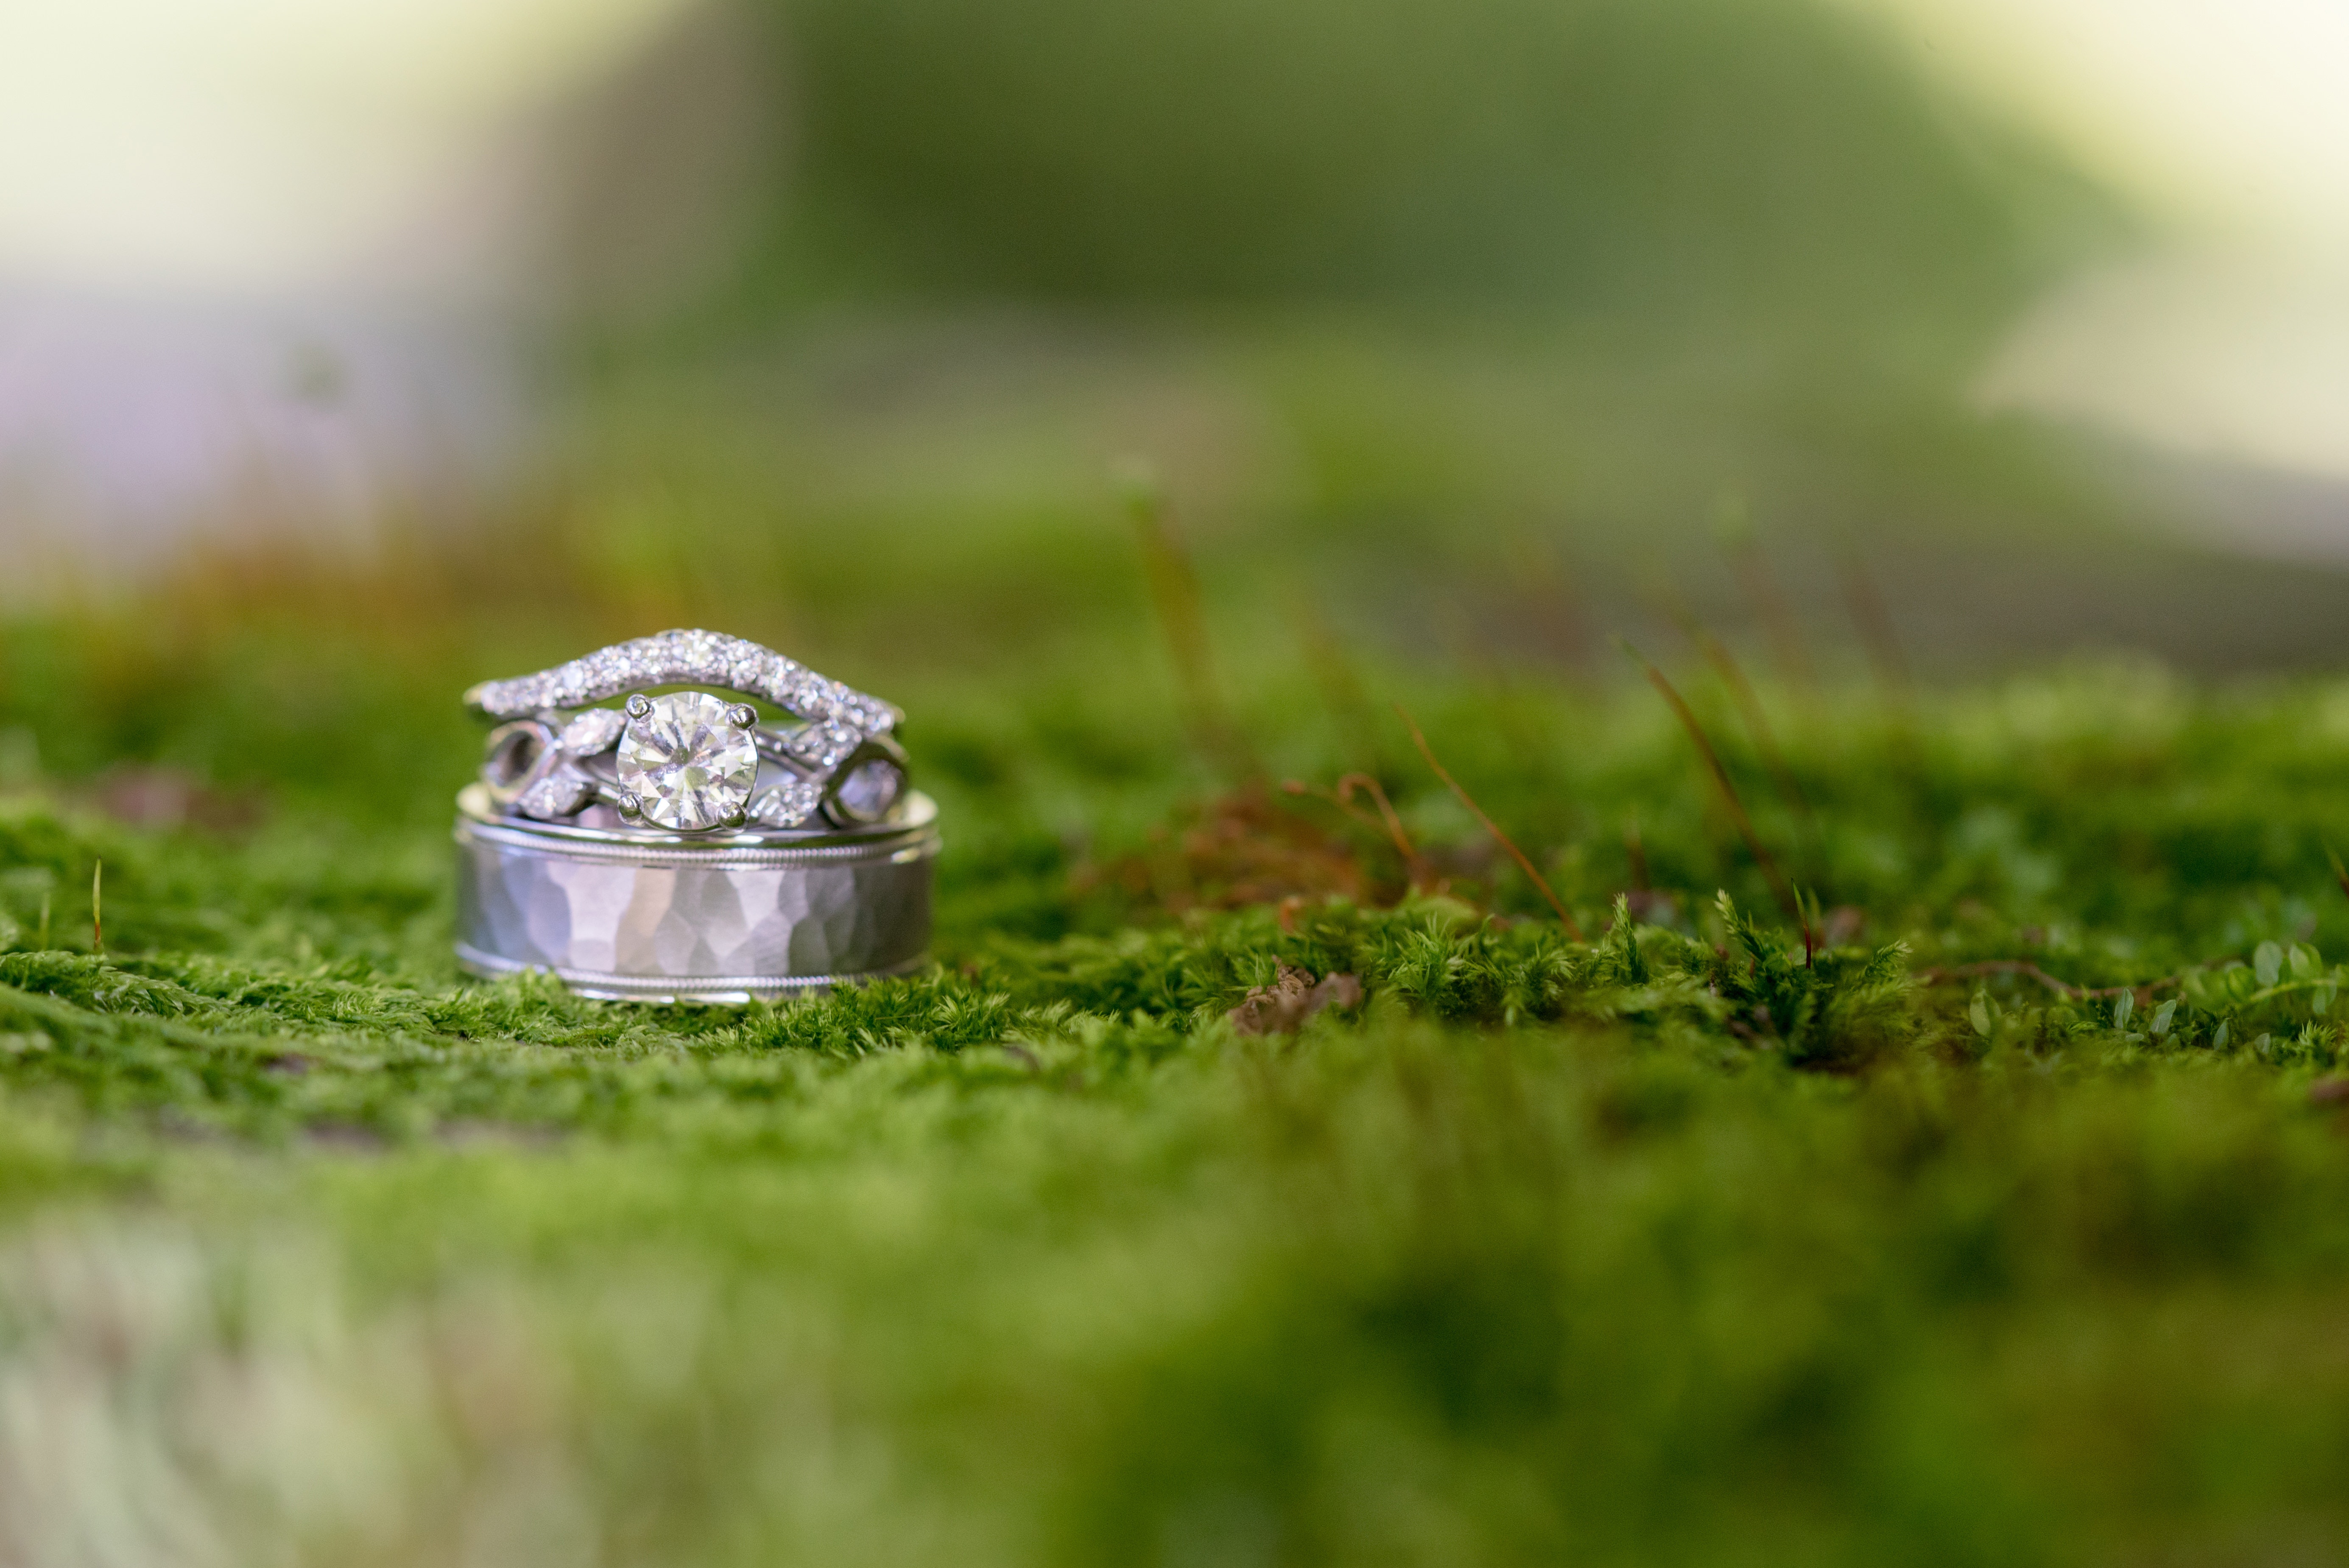
green, grass, water, close up, macro photography, moisture, lawn, drop, computer wallpaper